Gangster (2014 film)

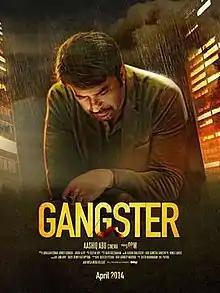
Theatrical poster

Gangster is a 2014 Malayalam language action drama film directed by Aashiq Abu. The film stars Mammootty in the lead role and Sekhar Menon in supporting role. It was written by Ahmed Sidhique and Abhilash S. Kumar with music by Deepak Dev. The film was released on 12 April 2014. The movie generated negative reviews from critics and became a box office bomb.